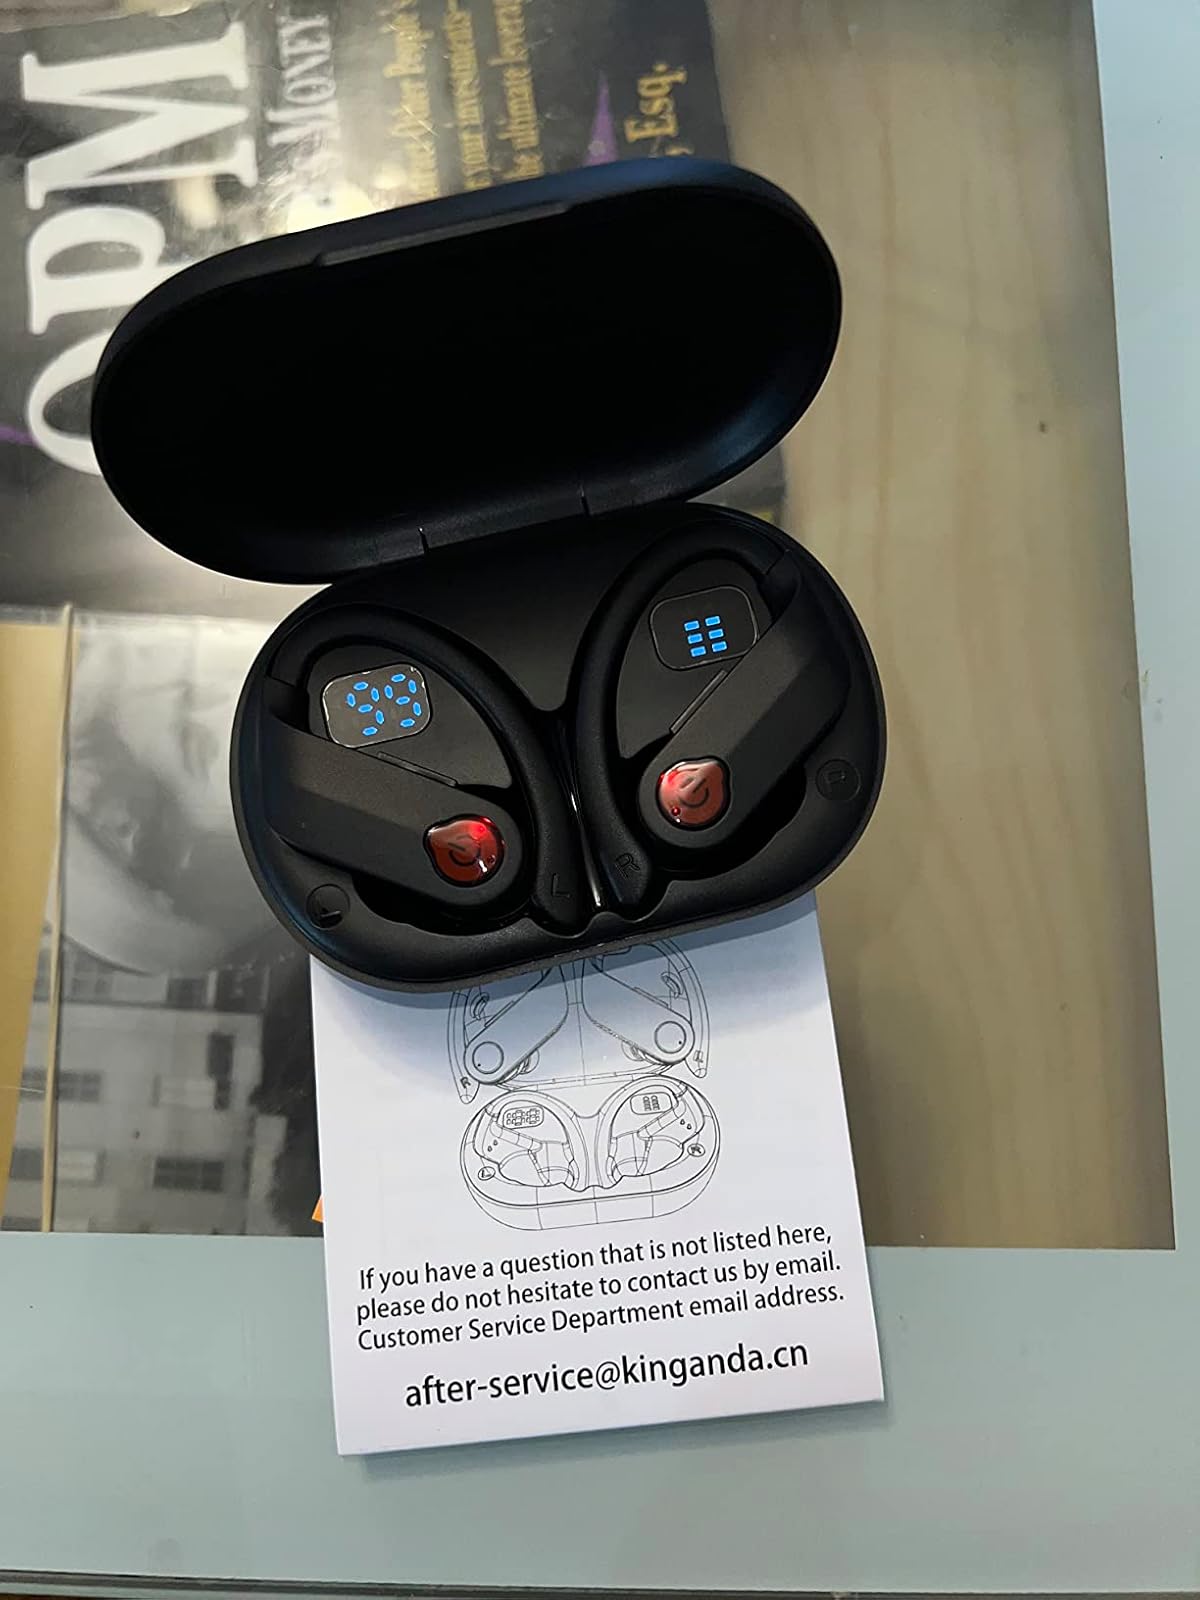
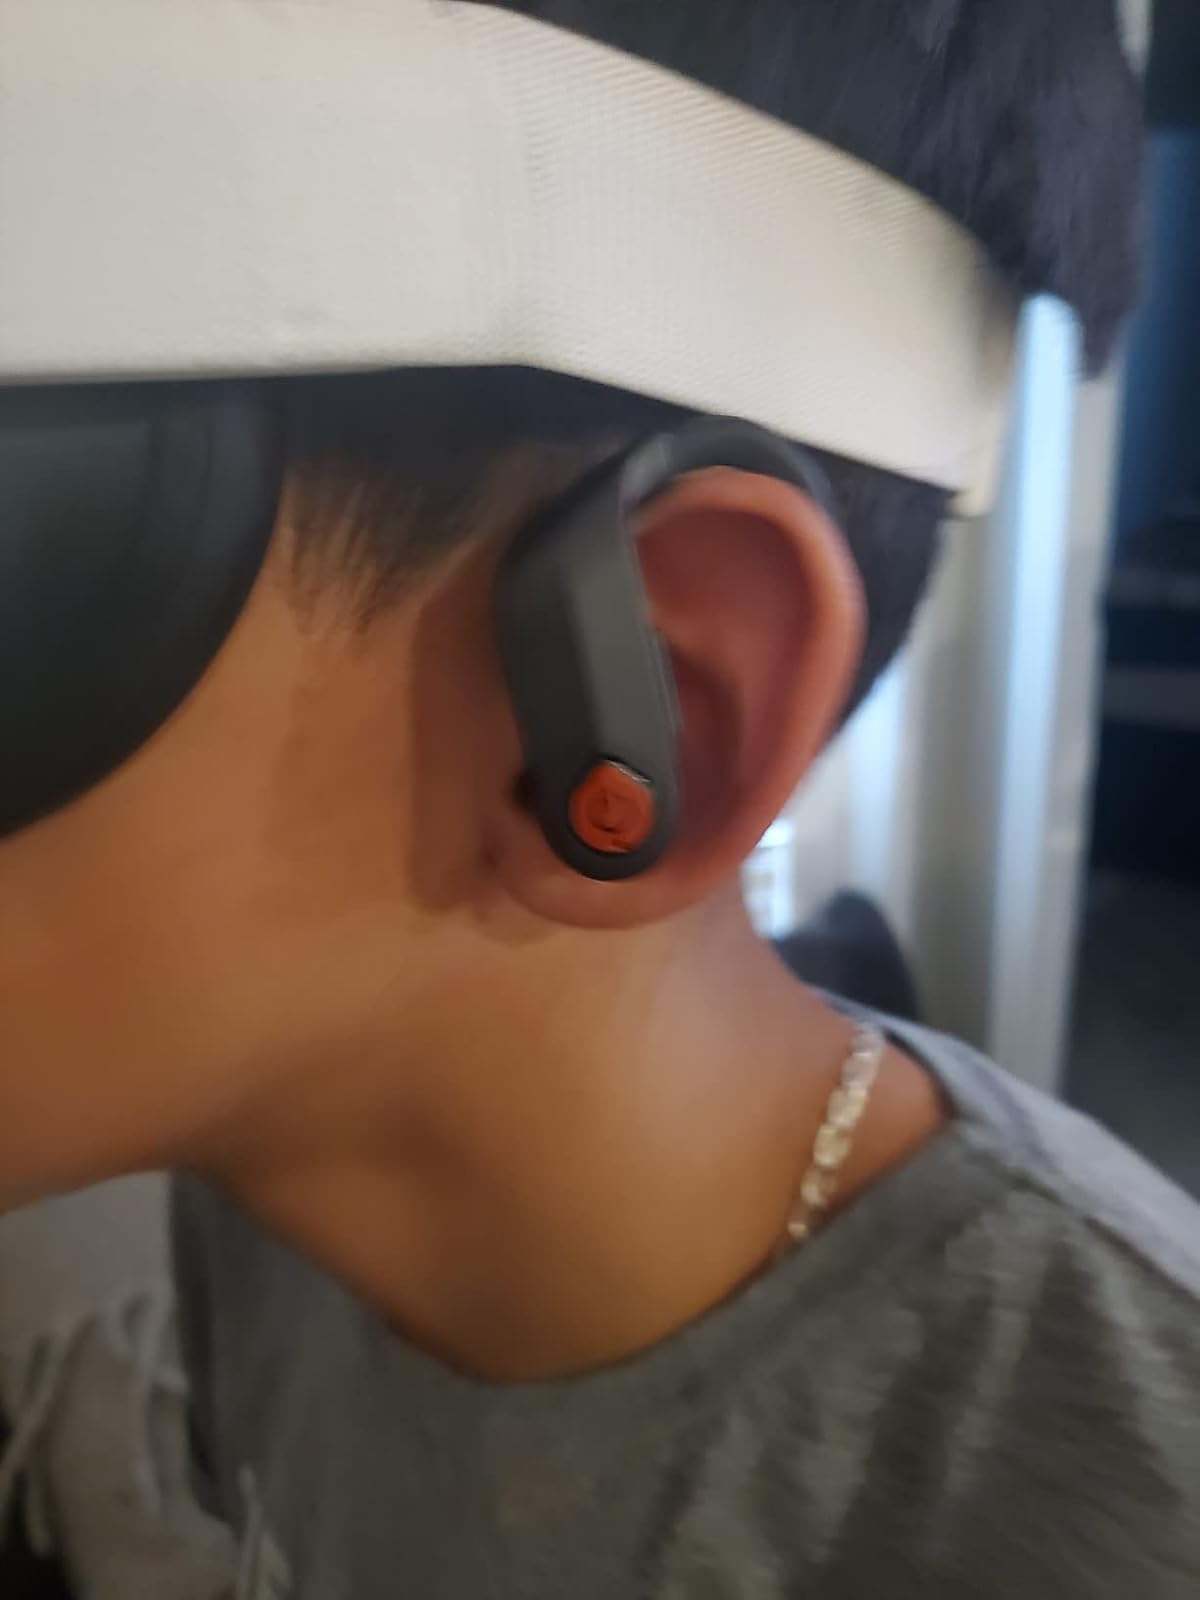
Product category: earbuds
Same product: yes